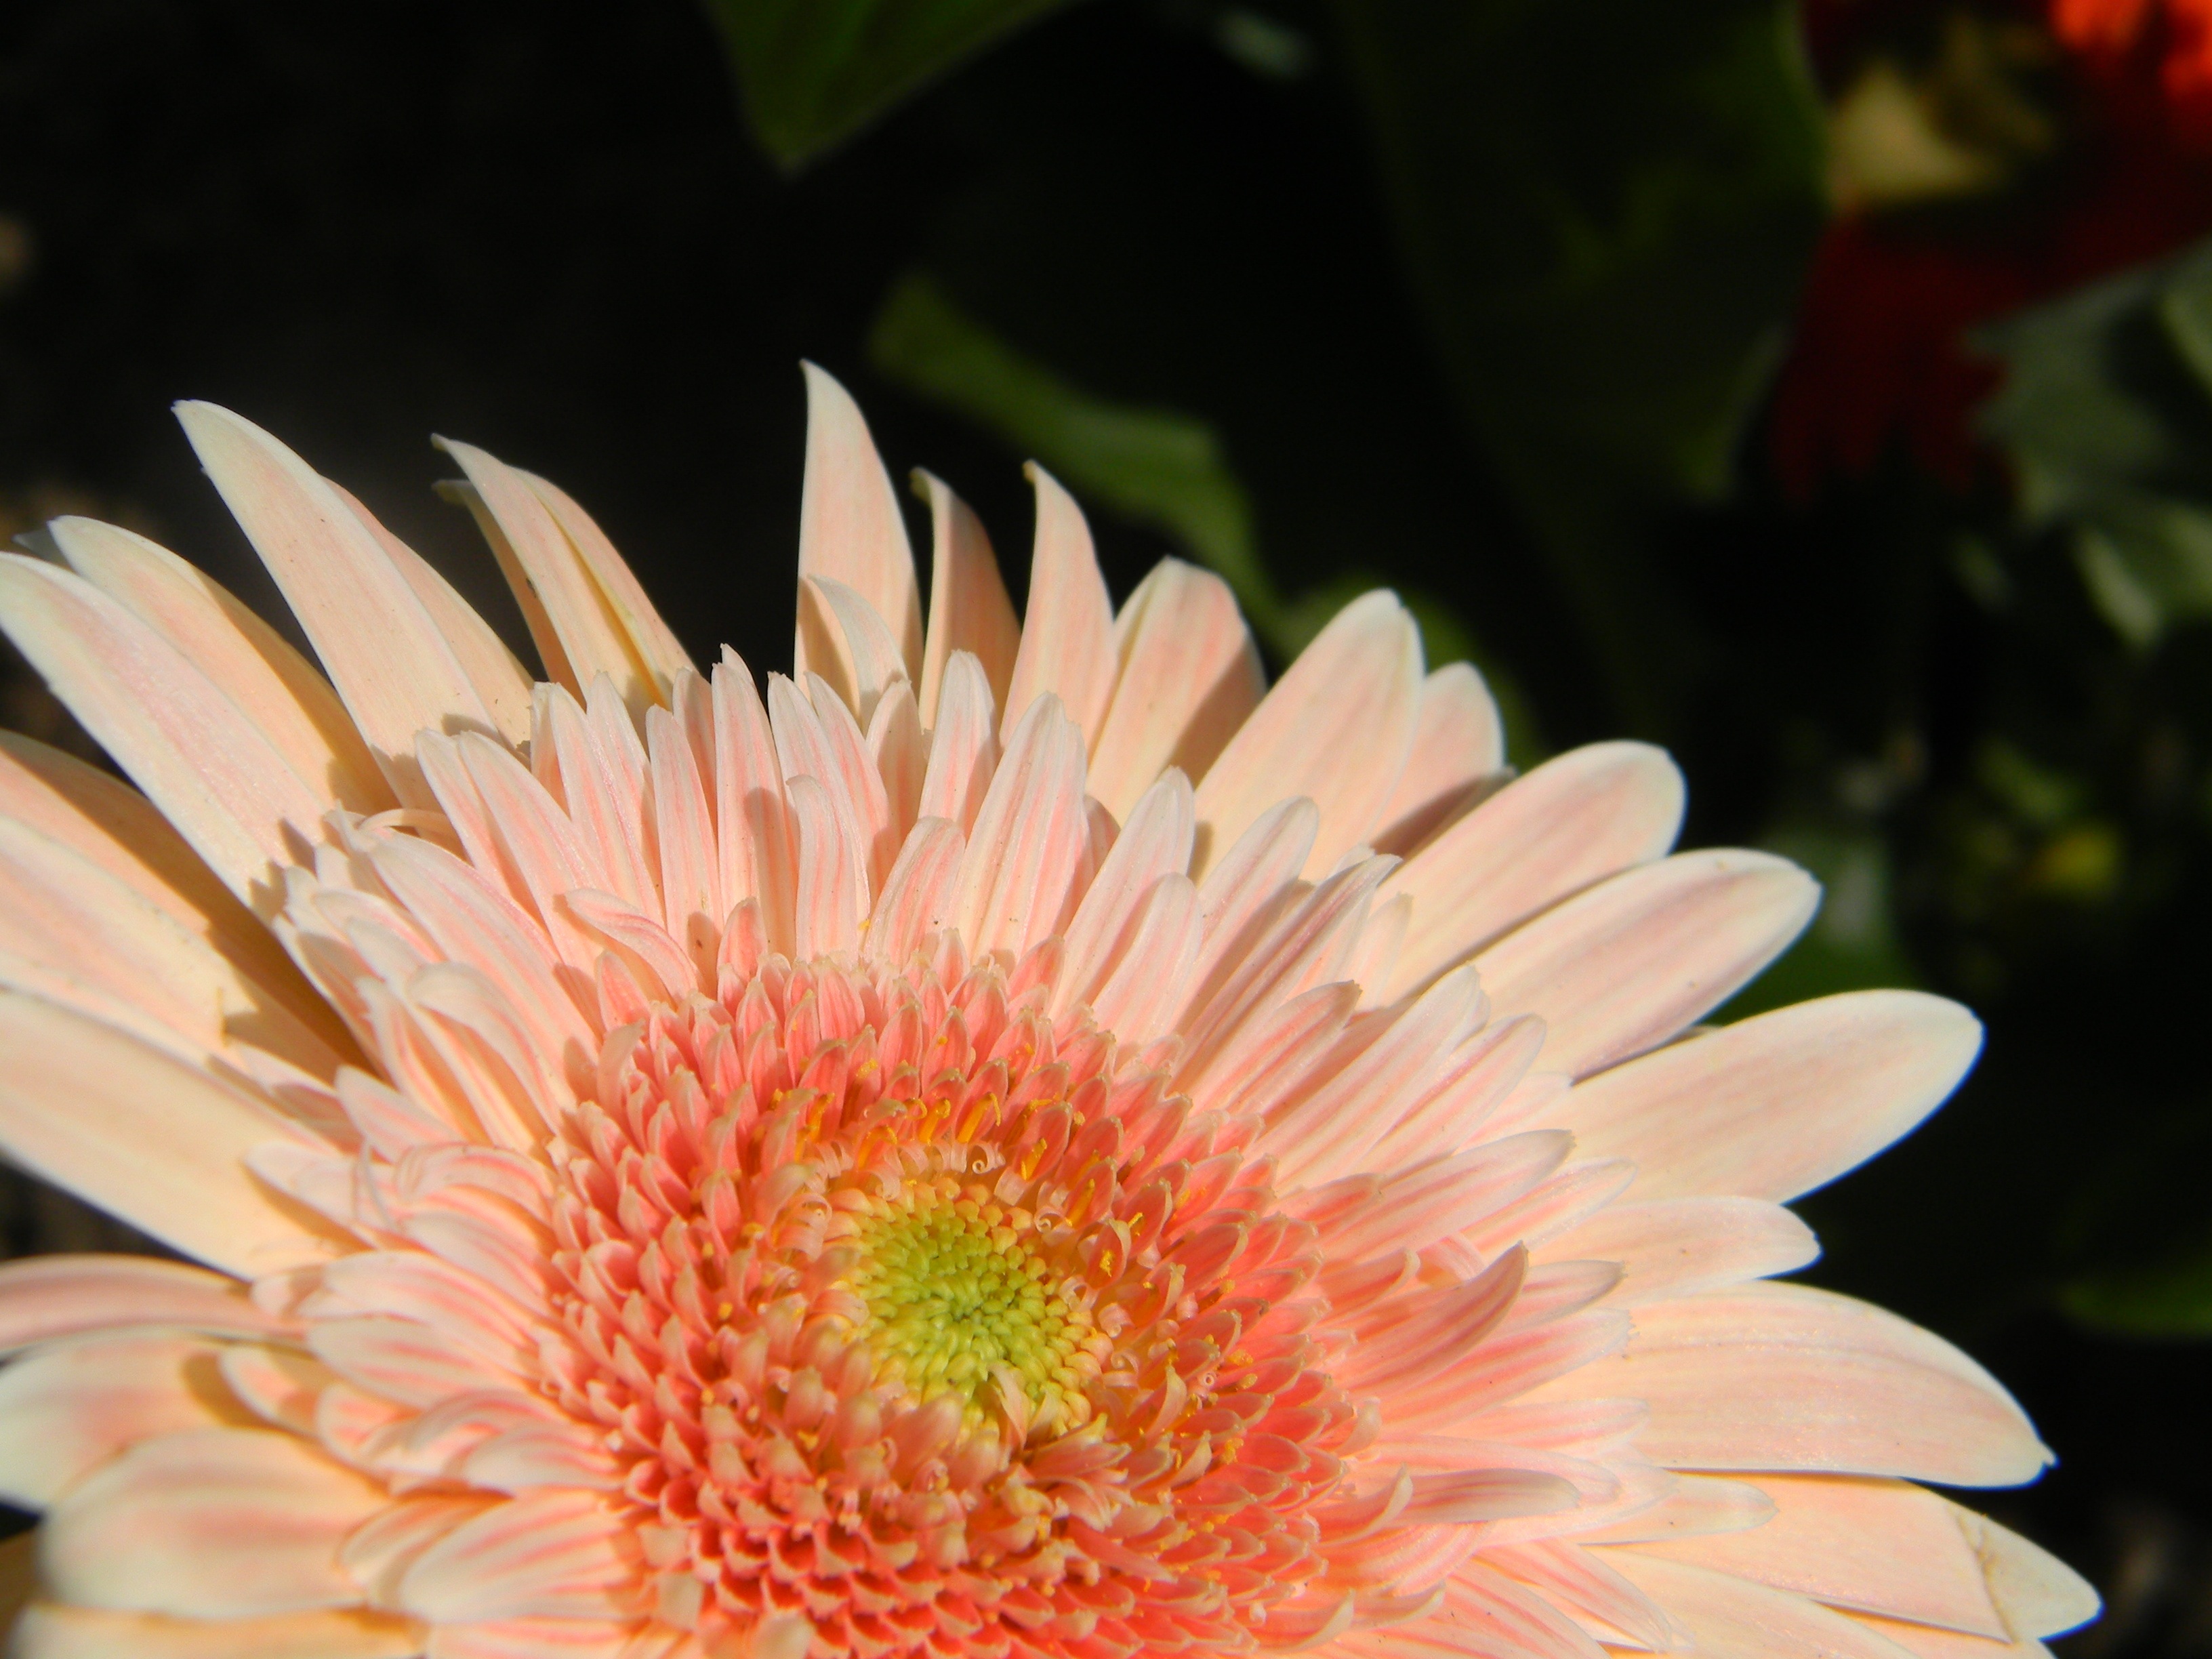
plant, leaf, flower, petal, daisy, botany, flora, close up, gerbera, floristry, pink flower, macro photography, garden plant, flowering plant, daisy family, plant stem, land plant